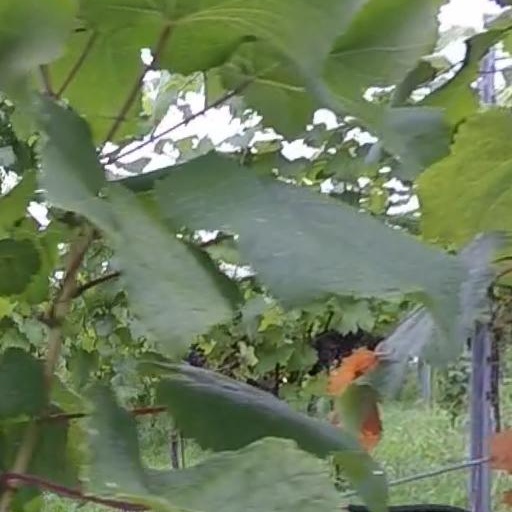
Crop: grape